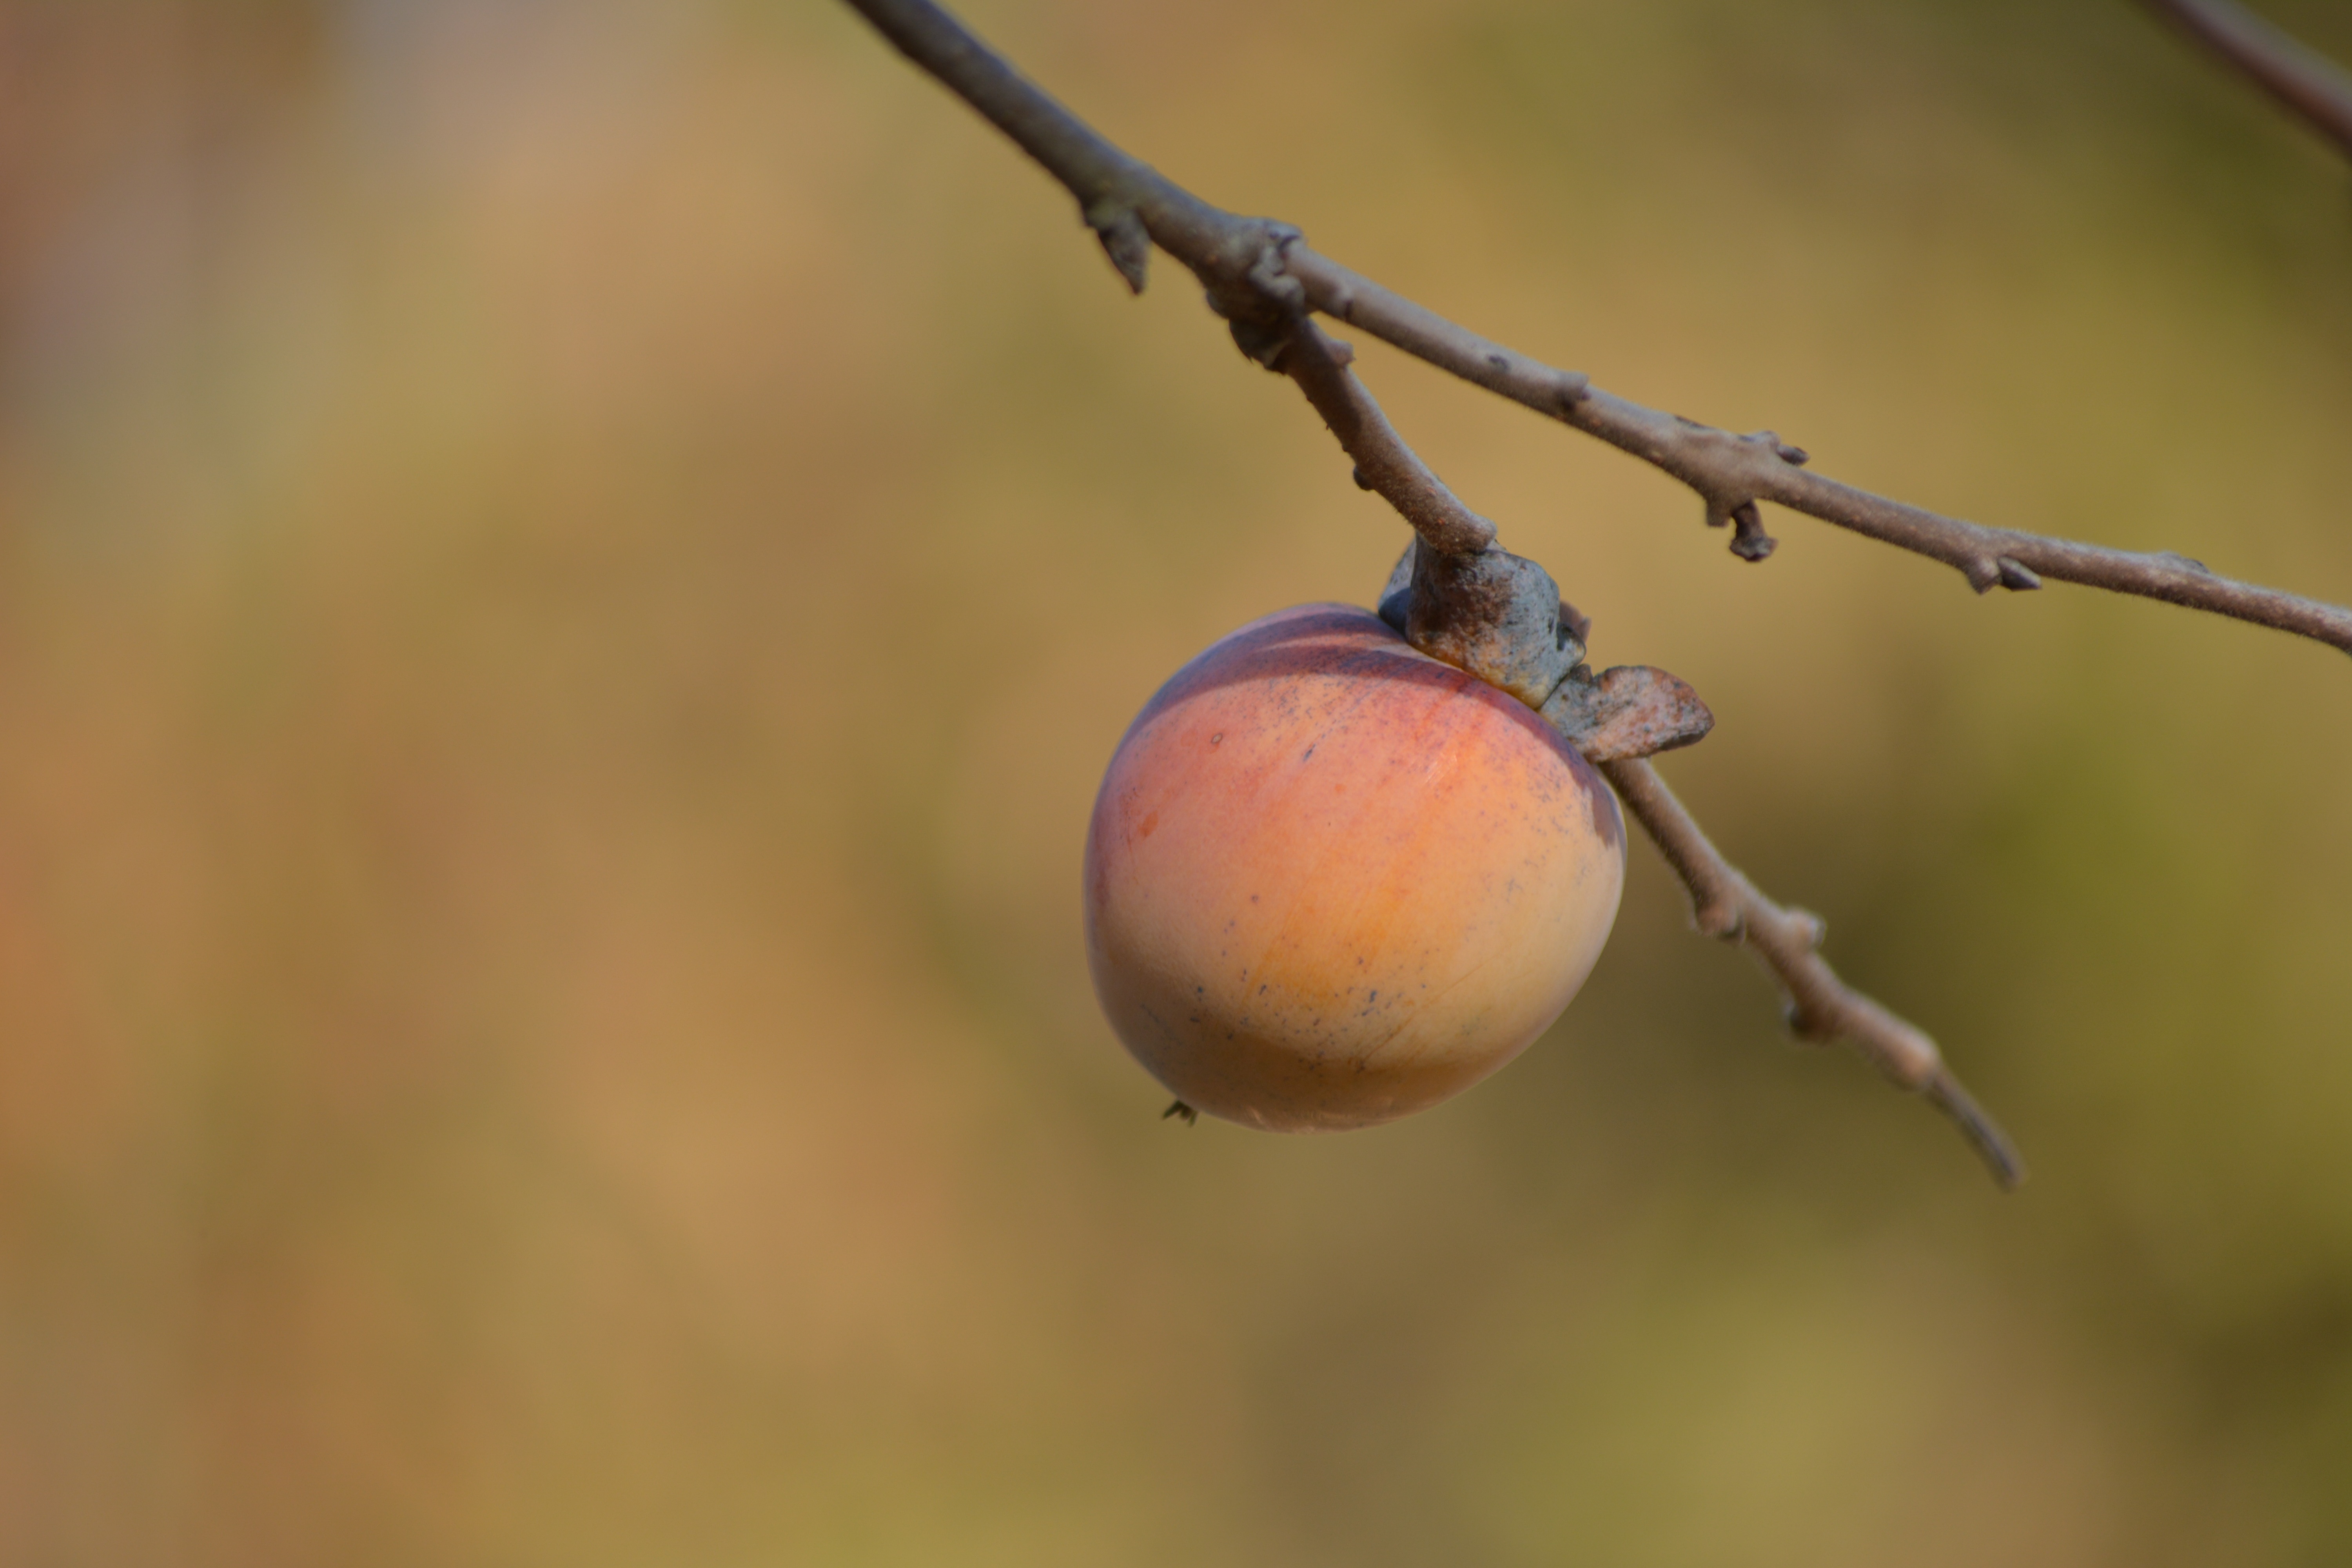
tree, branch, blossom, plant, photography, fruit, leaf, flower, food, produce, autumn, flora, twig, close up, bud, rose hip, macro photography, flowering plant, rose family, plant stem, land plant